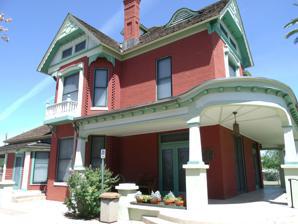
Building: Niels Petersen House
Country: United States of America
Year built: 1892
Historic house in Arizona, United States United States historic place Niels Petersen House U.S. National Register of Historic Places Niels Petersen House Show map of Arizona Show map of the United States Location Southern Ave. and Priest St., Tempe, Arizona Coordinates 33°23′36″N 111°57′40″W / 33.39333°N 111.96111°W / 33.39333; -111.96111 Area 2.9 acres (1.2 ha) Built 1892 ( 1892 ) Architect James M. Creighton Architectural style Queen Anne NRHP reference No. 78000553 Added to NRHP January 5, 1978 The Niels Petersen House is a local historic landmark in Tempe , Arizona , that is listed on the U.S. National Register of Historic Places .  It is an example of Queen Anne Style brick architecture in the Salt River Valley . Biography of Niels Petersen Niels Petersen was born on October 21, 1845, to Peder Mikkelsen and Gunder Marie Nisdatter in Vilslev, Denmark , a small farming village in the southwestern portion of that country.  Petersen spent several years in the English Merchant Marines , beginning in 1863, allowing him to travel the world.  He continued in this stead until 1870, when he immigrated to the United States. In 1871, Petersen arrived in the Salt River Valley of central Arizona , where he decided to stake a homestead claim and begin farming.  He filed a declaratory statement on July 1, 1874, claiming 160 acres (0.65 km 2 ) in section 29, southwest of Tempe (the original homestead is currently bordered by Priest, southern, Alameda and 52nd Streets).  After submitting his claim, Petersen began work on the construction of a two-room adobe house.  Four years later, in 1878, Petersen became a United States citizen and subsequently filed a homestead entry, the next step in permanently establishing himself in the valley.  The final action in this process was the filing of a homestead proof, providing evidence that improvements to the land had been made by the claimant, which Petersen filed on May 12, 1883.  By the time of his final homestead filing, Petersen had built two small adobe houses on the property and maintained 140 acres (0.57 km 2 ) in cultivation . Among his various undertakings was the operation of Tempe founder Charles Hayden ’s general store when he was away on business.  Additionally, he worked for the Tempe Irrigating Canal Company, eventually earning shares in the company.  In 1884, Peterson married Isabel Dumphy, a teacher at Tempe Grammar School; Isabel subsequently resigned from her teaching position and moved into the Petersen house.  She died during child birth one year later, in 1885, and their infant son, John Petersen, is believed to have likewise died within months of his birth. Within a few years, Petersen began acquiring properties surrounding his homestead claim, thus expanding his interest in the area.  His ranch grew to more than 1,000 acres (4.0 km 2 ) and Petersen emerged as one of the area's leading producers of cattle and grain. Graves of Niels and Susanna Petersen located within the property which they once owned. As his financial interests grew, so too did his involvement in the Tempe community.  Petersen served as a trustee for the Tempe School District and was a member of the Maricopa County Board of Supervisors, thus asserting his interest in local education.  He played a role in the development of the Tempe Methodist Episcopal Church , the Bank of Tempe, and the Tempe Lodge of the Independent Order of Odd Fellows , which was chartered on March 5, 1888.  Other positions held by Petersen included treasurer of the Tempe Irrigating Canal Company, president of the Farmers and Merchants Bank, and a term on the Arizona's Eighteenth Territorial Legislature from 1895 to 1896. By the 1890s, Petersen had emerged as one of the Salt River Valley's wealthiest and most revered citizens.  In 1892, he made the decision to construct a new home, in the Queen Anne Victorian style.  Architect James Creighton was commissioned by Petersen to design the new two-story home to be constructed at Petersen's ranch south of town.  While the new home was being built, Petersen traveled back east, where he met his future bride Susanna Decker of South Montrose, Pennsylvania .  They were married on September 1, 1892, and when he returned to his new house in Tempe his new wife accompanied him.  Upon completion, Petersen's house was widely considered one of the most elegant homes in the region. Niels Petersen died in Tempe on April 27, 1923, at the age of 78.  As a testament to his status in the community, flags were flown at half-mast and all schools and businesses were closed during his funeral. Originally buried in Tempe's Double Buttes Cemetery, he was exhumed and reburied on the grounds of his home next to the grave of his wife Susanna. History of the house The house is significant as the oldest Queen Anne Style brick residence in the Salt River Valley. When Rev. Edward Decker inherited the house in 1927, he made modifications. The house is associated with Niels Petersen, a Danish immigrant and prominent local farmer and entrepreneur. It is further important for its design by James Creighton, a well-known Arizona architect. The house was built for Petersen who came to Tempe in 1871 and developed substantial land holdings, was president of a local bank, co-founder of the Methodist Episcopal Church, and representative at the 18th Territorial Legislature. Creighton, the architect, worked for many years in Arizona, and among his extant works are the Pinal County Courthouse , Old Main (Arizona State University) , and the Tempe Hardware Building on Mill Ave. in Tempe.  The house was added to the National Register of Historic Places in 1978. Gallery The Historic Niels Petersen House (NRHP = National Register of Historic Places) (THPR = Tempe Historic Property Register) Niels Petersen House (1892) at 1414 W. Southern Ave. Different view of the Niels Petersen House. The Niels Petersen House living room. Double chimney in the Niels Petersen House living room. The Niels Petersen House living room piano. The Niels Petersen House dining room. Staircase leading to the second floor. Stained glass window on the staircase hall which leads to the second floor. Main bedroom. Bedroom. Art work on the original door hinges. Staircase leading back to the first floor. 1890s tool shed. See also Arizona portal List of historic properties in Tempe, Arizona References